Cottingley Fairies

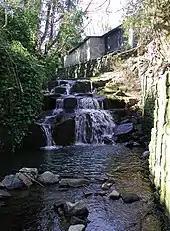
Cottingley Beck, where Frances and Elsie claimed to have seen the fairies

In mid-1917 nine-year-old Frances Griffiths and her motherboth newly arrived in England from South Africawere staying with Frances's aunt, Elsie Wright's mother, Polly, in the village of Cottingley in West Yorkshire; Elsie was then 16 years old. The two girls often played together beside the beck at the bottom of the garden, much to their mothers' annoyance, because they frequently came back with wet feet and clothes. Frances and Elsie said they only went to the beck to see the fairies, and to prove it, Elsie borrowed her father's camera, a Midg quarter-plate. The girls returned about 30 minutes later, "triumphant".